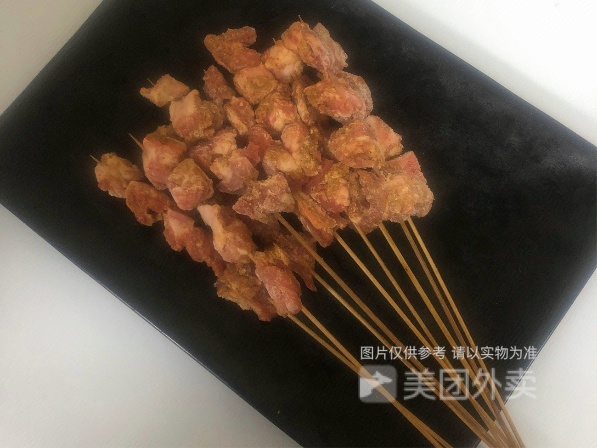
Label: Pork_Ribs